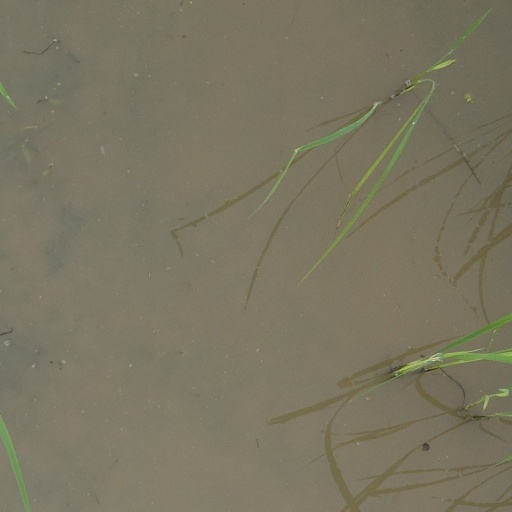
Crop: rice